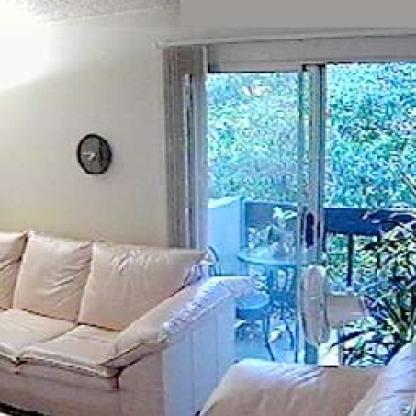
Scene: Indoor